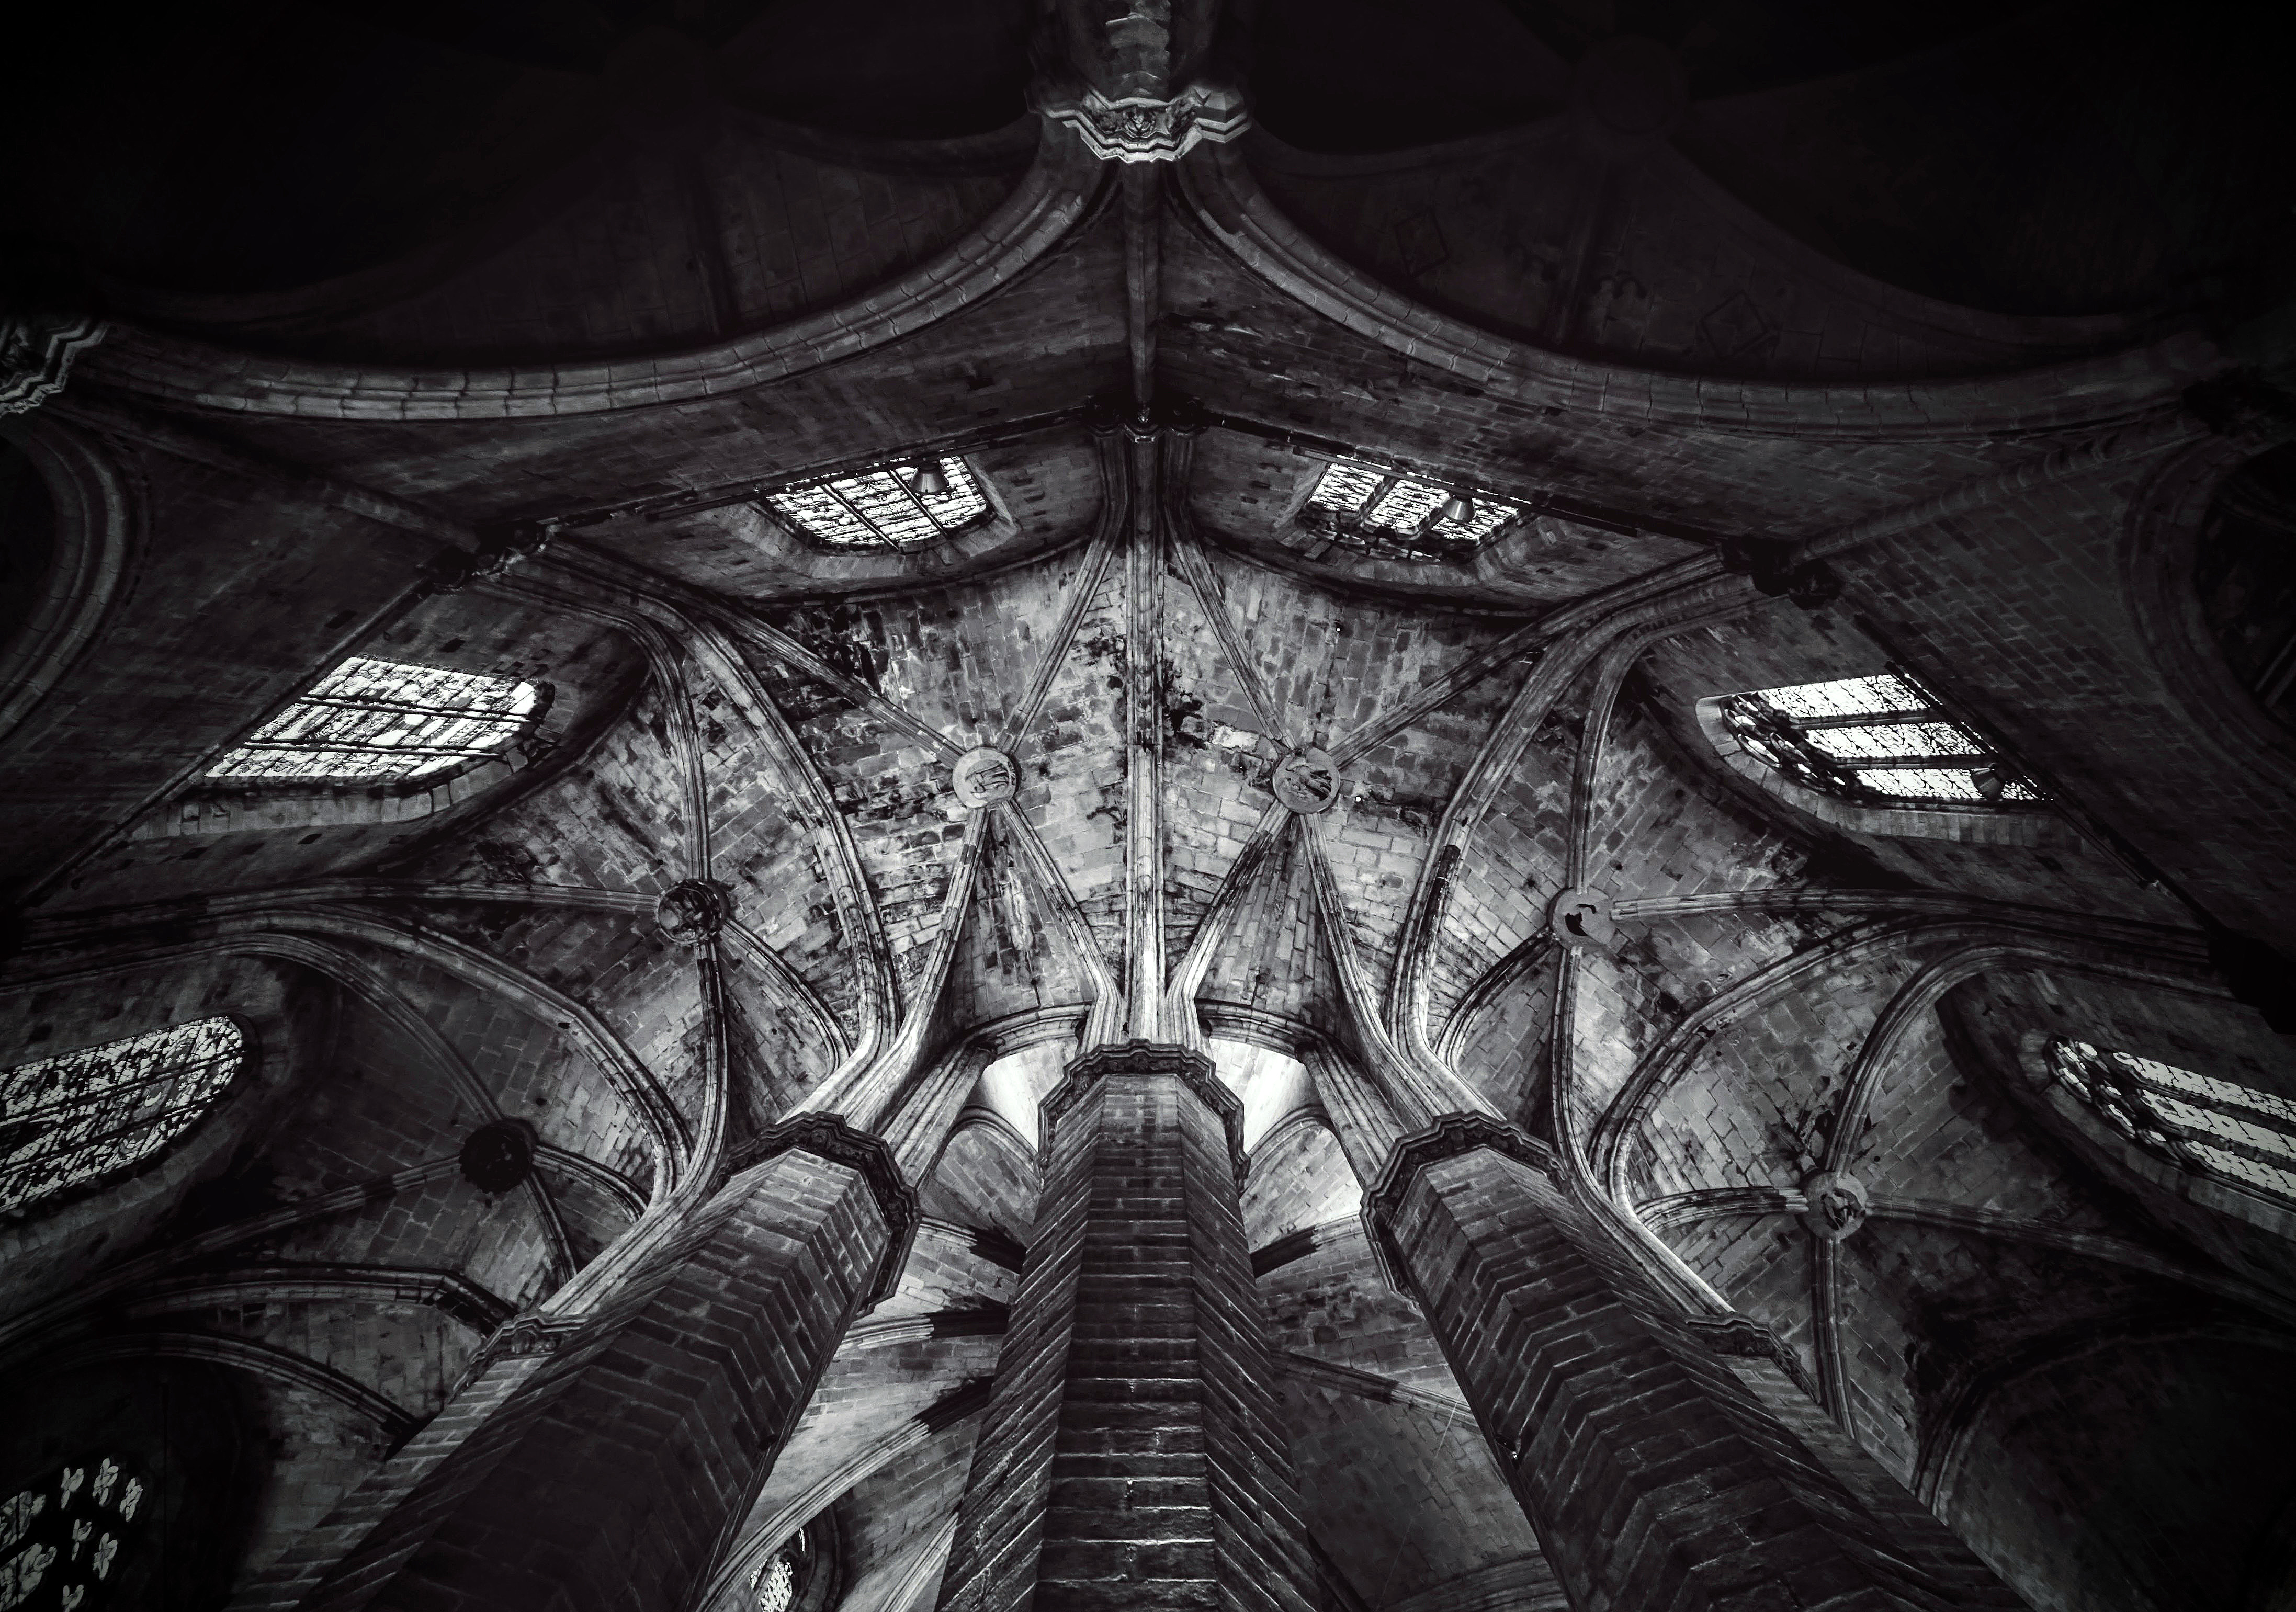
wing, black and white, architecture, perspective, building, darkness, clothing, black, monochrome, windows, pillars, symmetry, low angle shot, monochrome photography